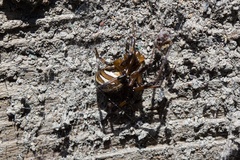
Species: Lactrodectus_hesperus